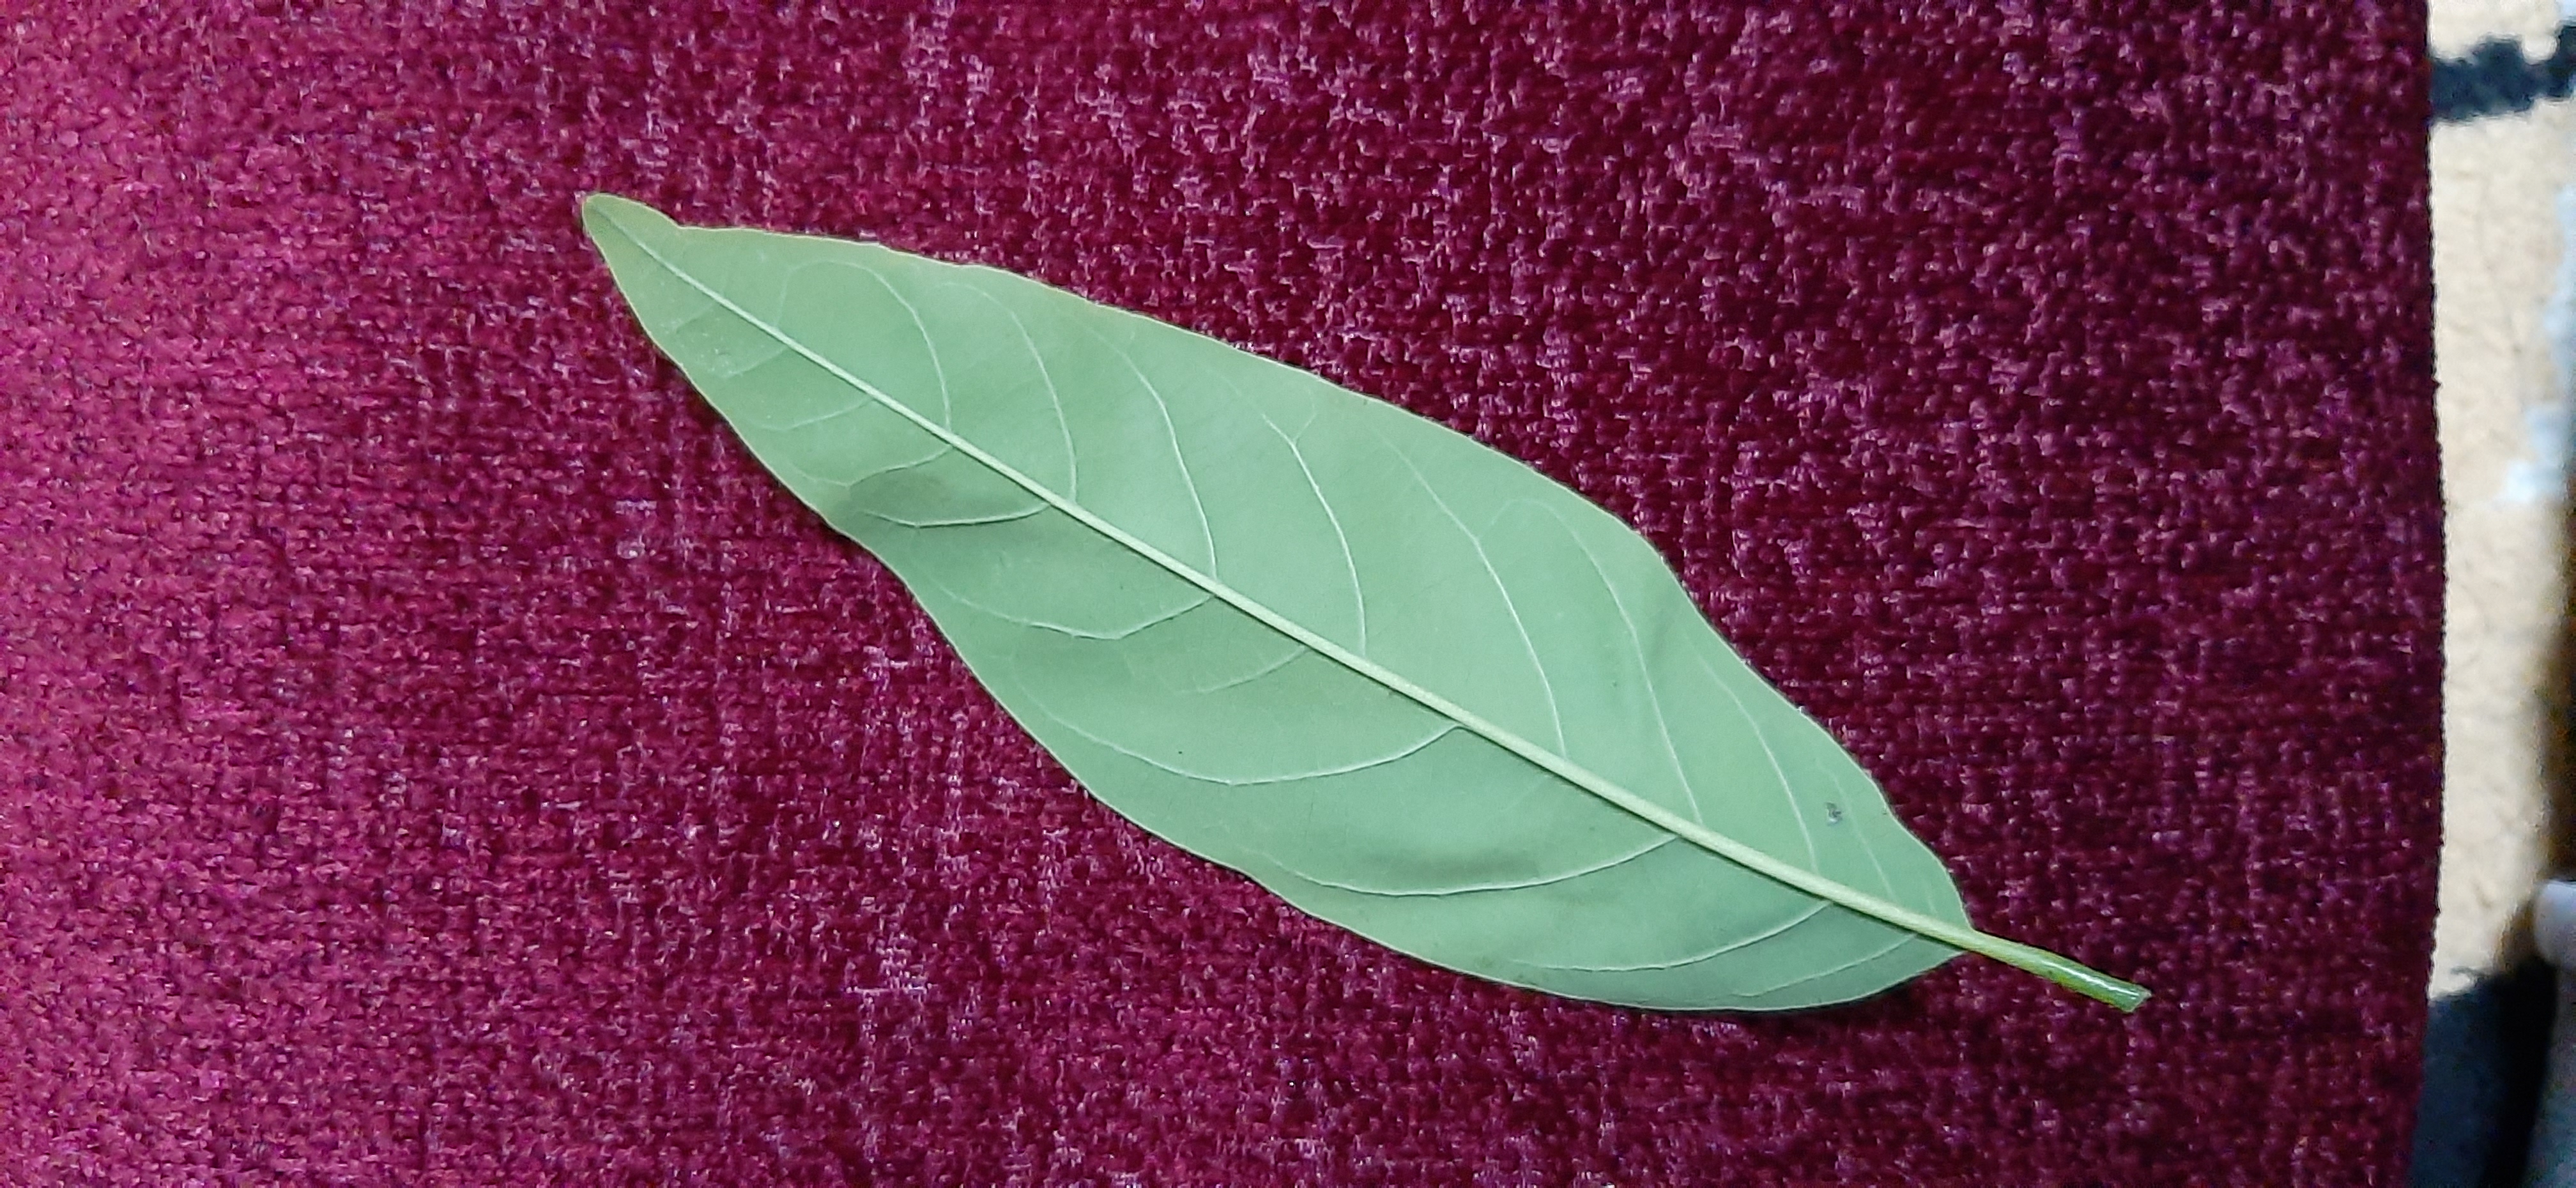
Plant: Seethapala